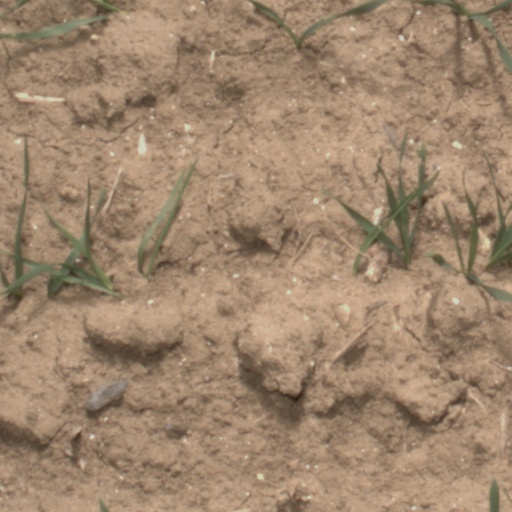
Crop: wheat